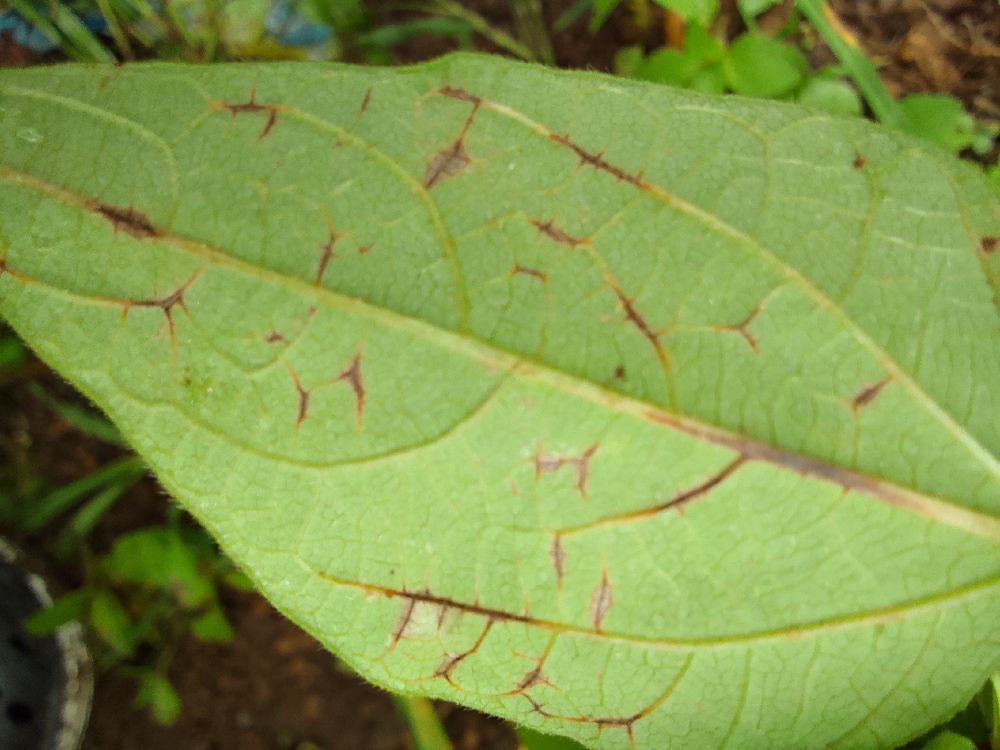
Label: anthracnose